Lindsay Lohan

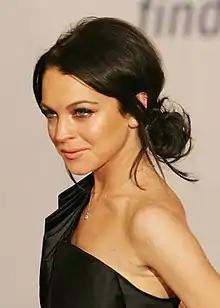
Lohan attending a fashion show in 2006

Lohan returned to Disney in 2005, starring in the comedy "", the fifth film in the series with the anthropomorphic Volkswagen Beetle Herbie; she played a college graduate who finds Herbie, the living car, at a junk yard. The film earned $144 million worldwide, but it received mixed reviews. Stephen Holden of "The New York Times" called Lohan "a genuine star who ... seems completely at home on the screen", while James Berardinelli wrote that "as bright a starlet as she may be, Lohan ends up playing second fiddle to the car." In 2005, Lohan became the first person to have a My Scene celebrity doll released by Mattel. She also voiced herself in the animated direct-to-DVD film "", based on the series of dolls.